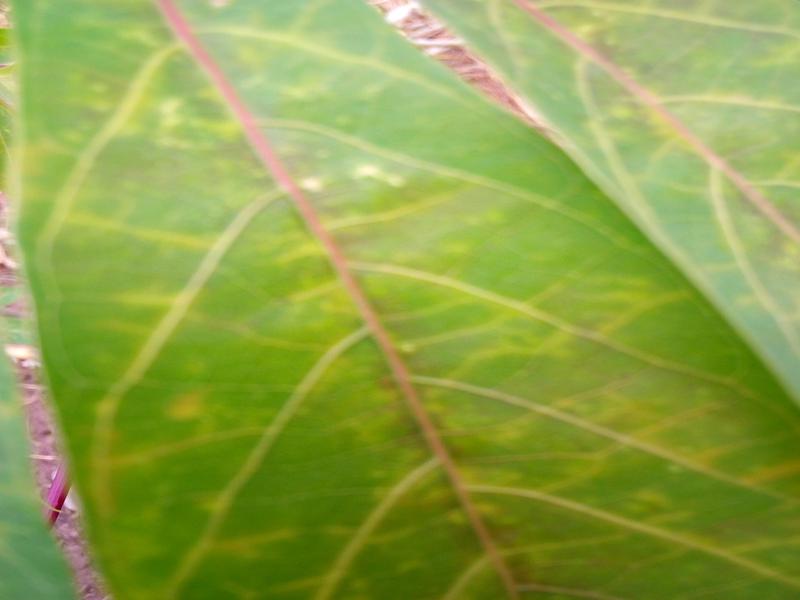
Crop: cassava
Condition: brown_streak_disease